Benjamin Johnson Lang

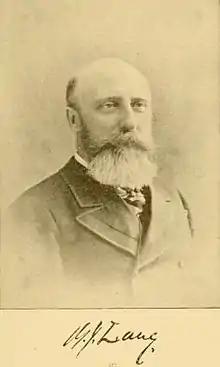
Lang in 1889

Benjamin Johnson Lang (December 28, 1837April 3 or 4, 1909) was an American conductor, pianist, organist, teacher and composer. He introduced a large amount of music to American audiences, including the world premiere of Pyotr Ilyich Tchaikovsky's Piano Concerto No. 1, which he conducted in Boston in 1875. His daughter Margaret Ruthven Lang was an accomplished composer.